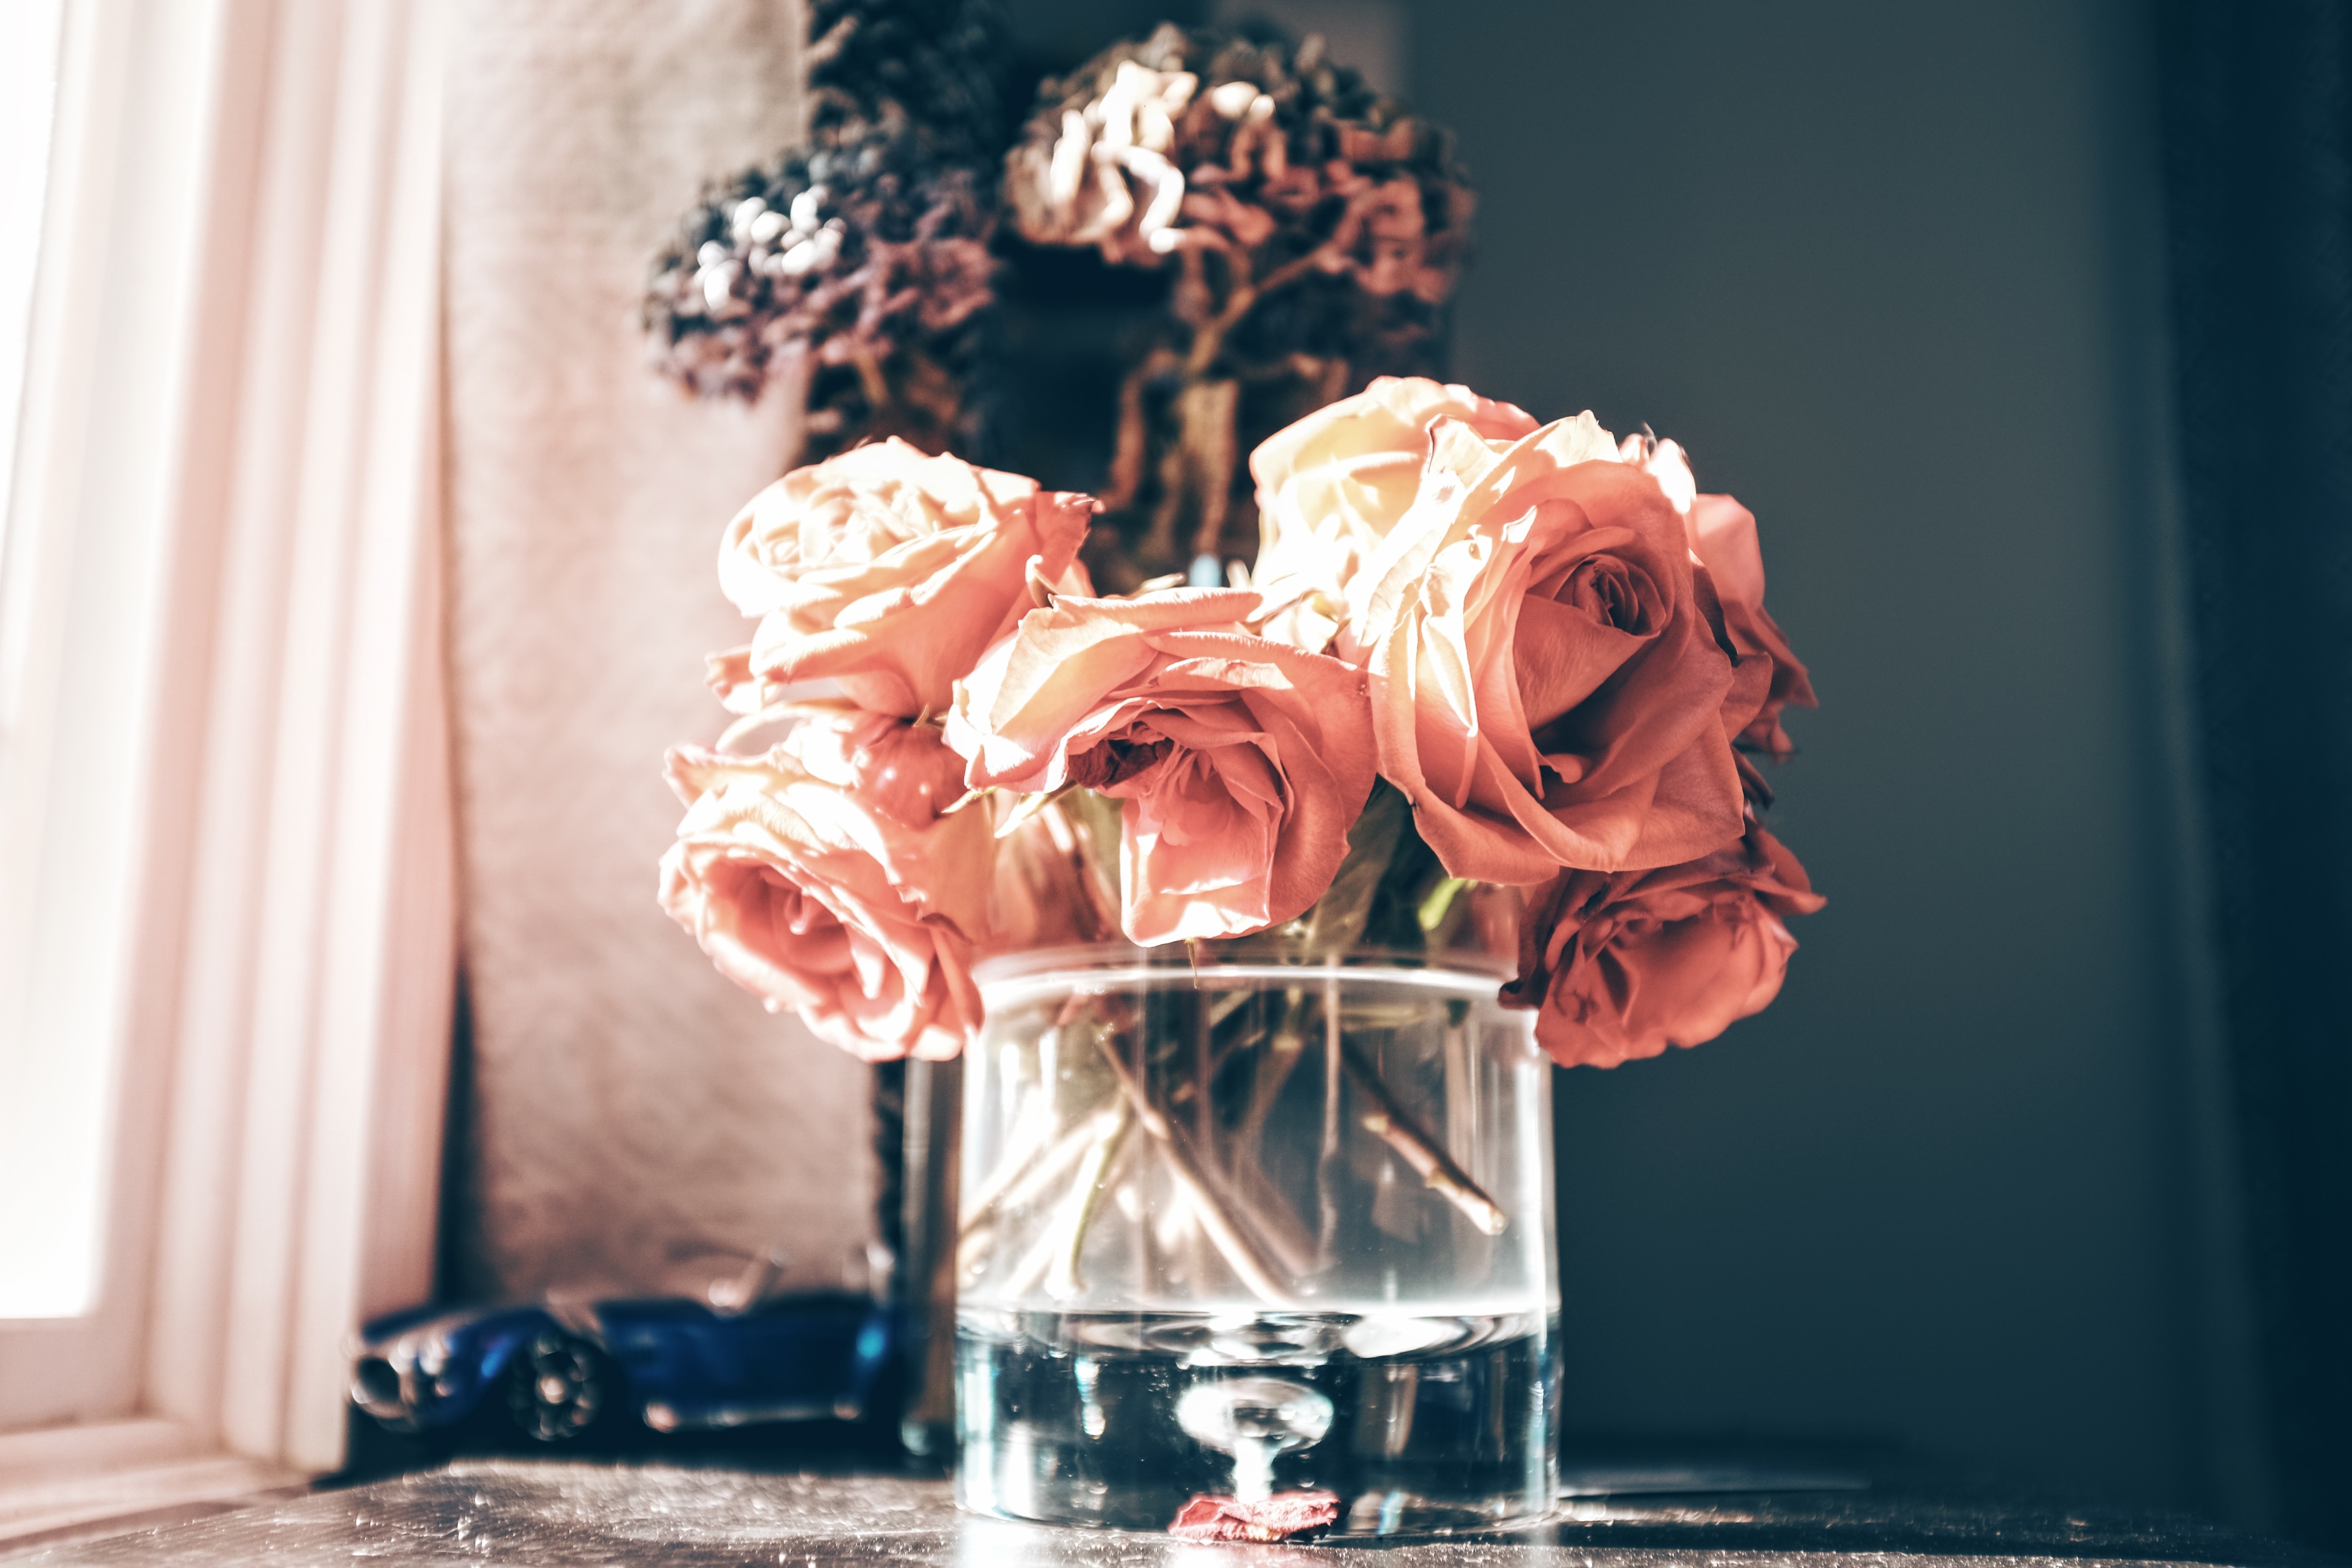
flower, red